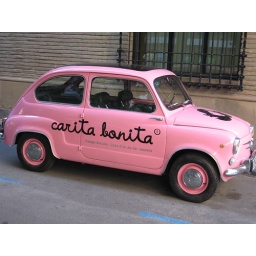
pink car in Huesca